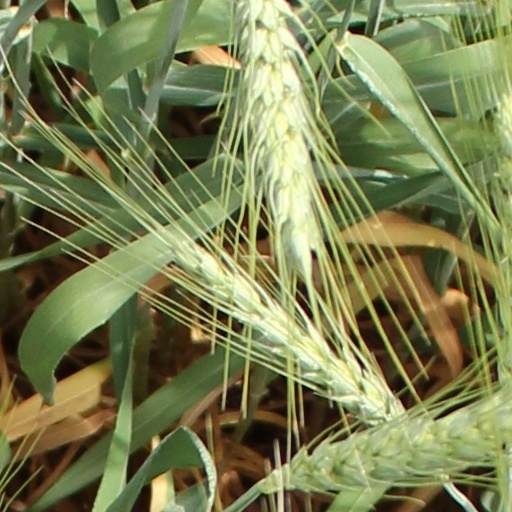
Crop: wheat